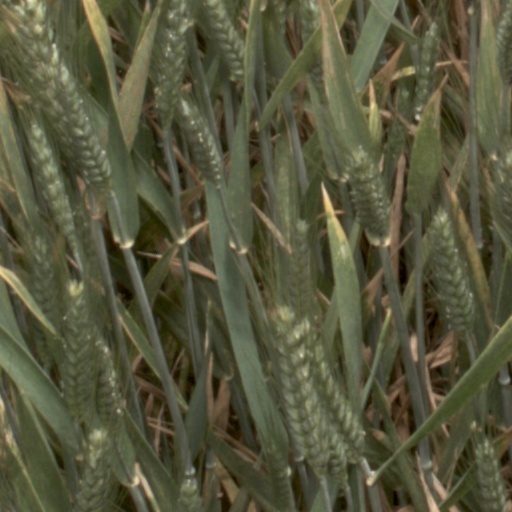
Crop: wheat